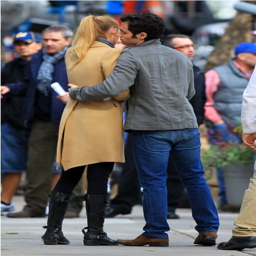
actor and artist on the set of tv teen drama